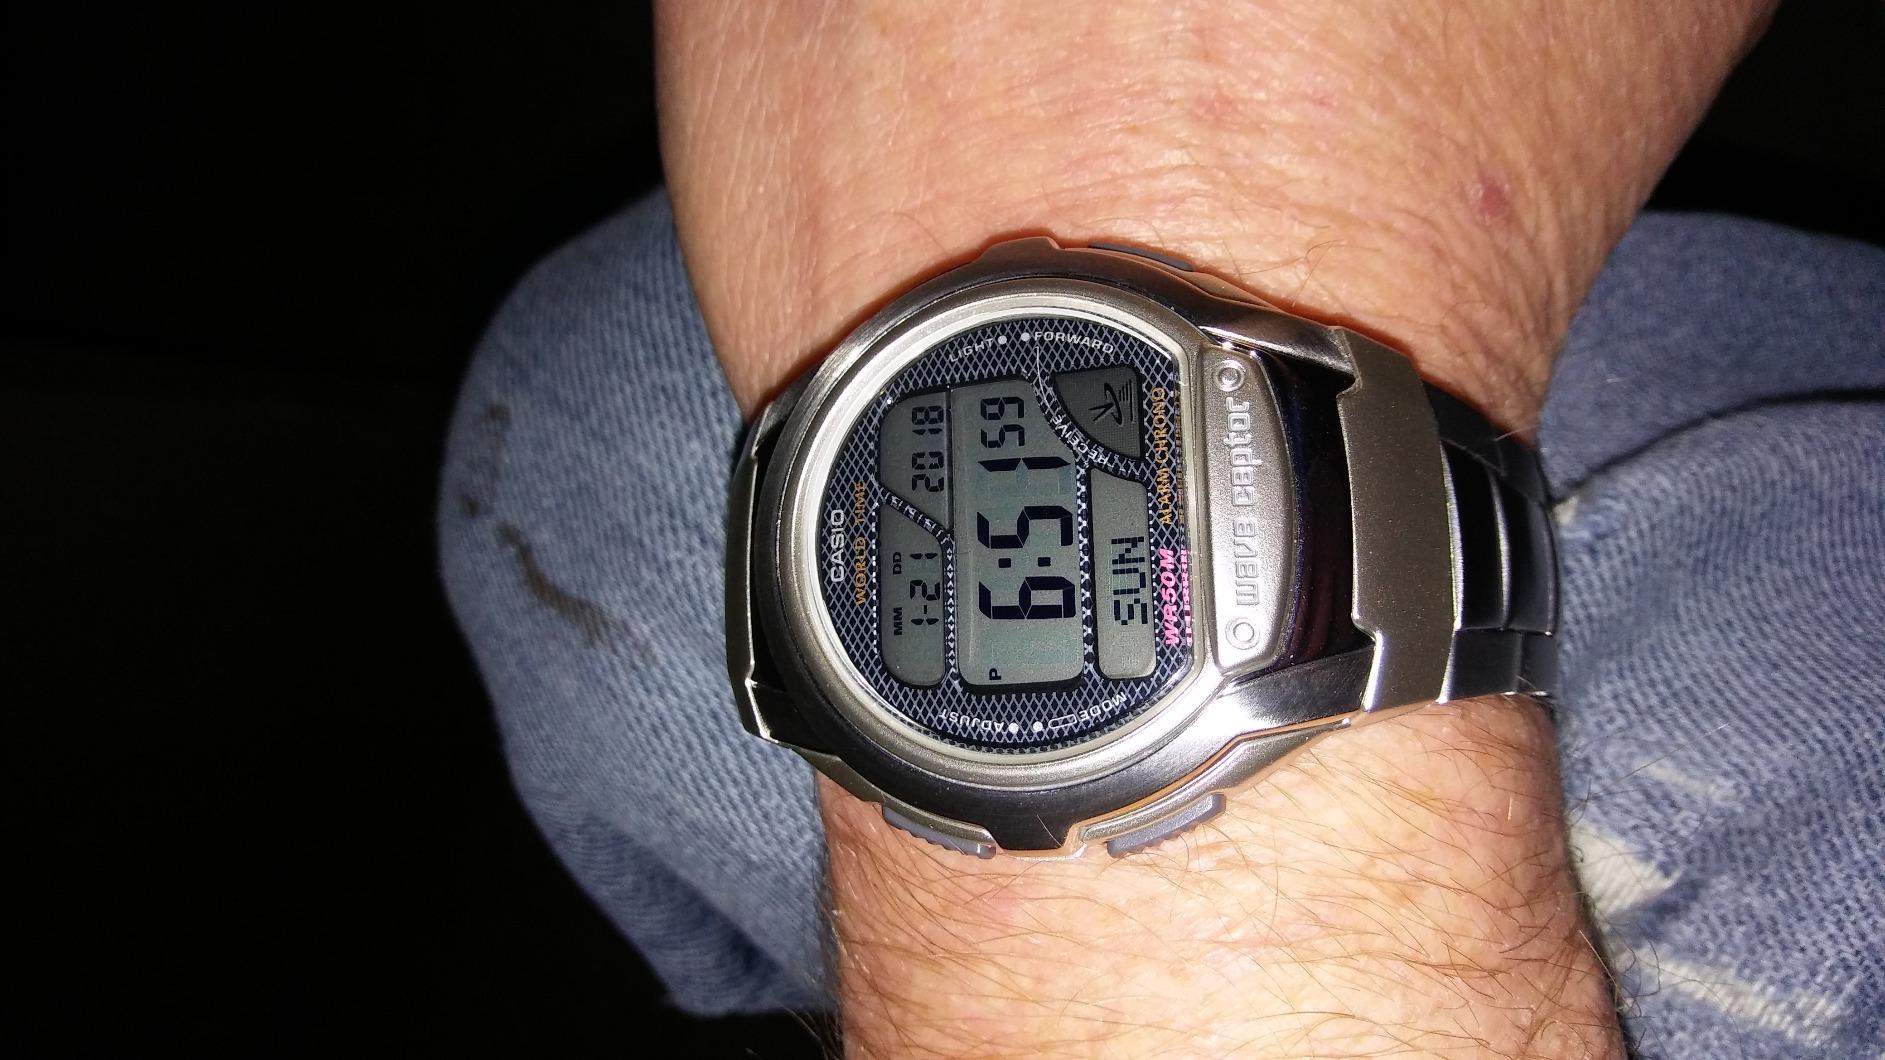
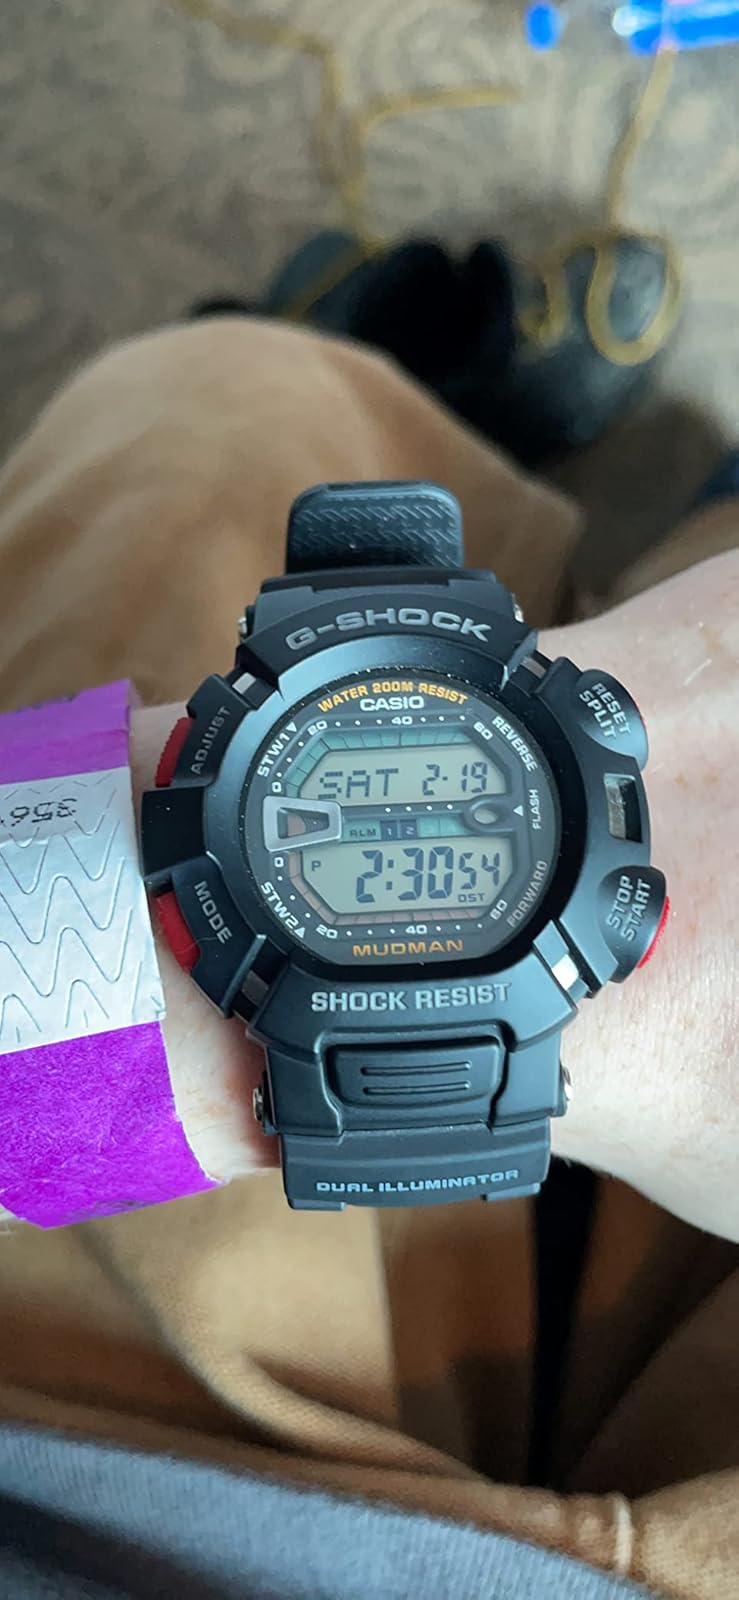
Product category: accessories_watch
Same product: no